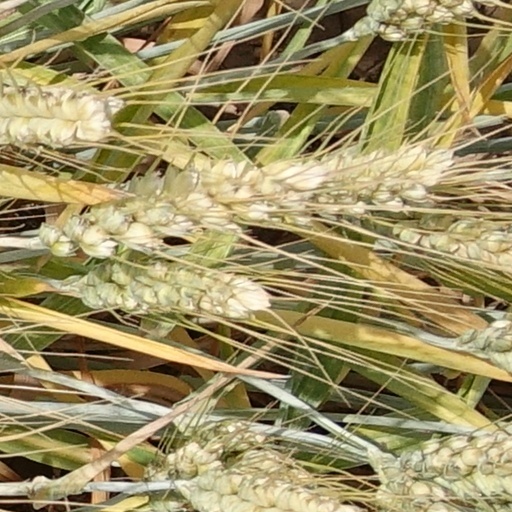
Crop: wheat